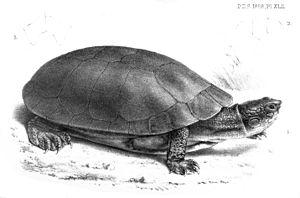
Mesoclemmys gibba est une espèce de tortue de la famille des Chelidae.
Mesoclemmys est un genre de tortue de la famille des Chelidae.